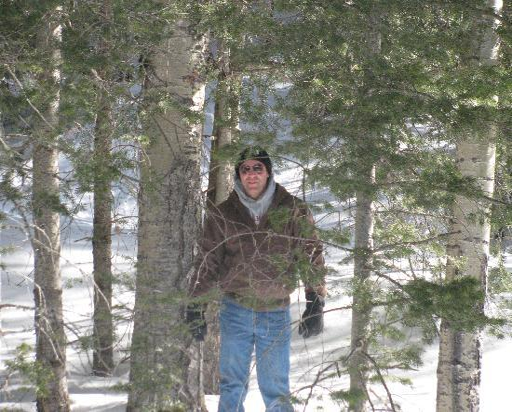
deep in the snowy woods